Rettai Vaal Kuruvi

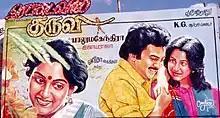
Poster

Rettai Vaal Kuruvi is a 1987 Indian Tamil-language romantic comedy film directed, written and photographed by Balu Mahendra, starring Mohan, Radhika and Archana. It is based on the 1984 American film "Micki & Maude". The film was released on 27 February 1987.